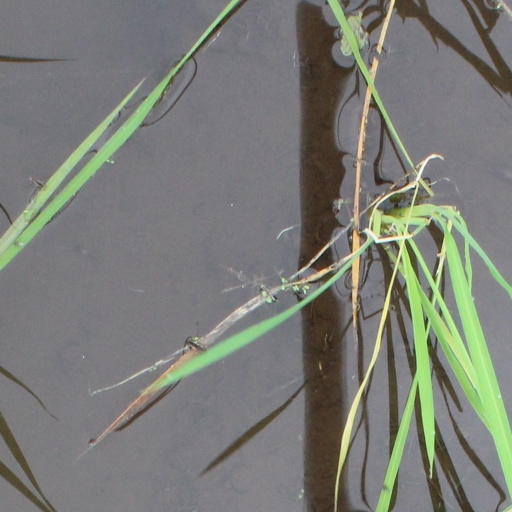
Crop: rice